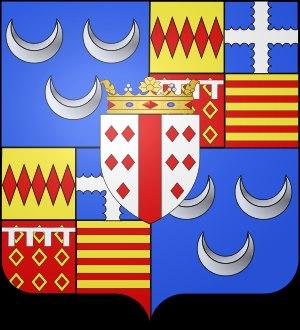
Henri Frotier de La Messelière, est un historien et généalogiste breton.